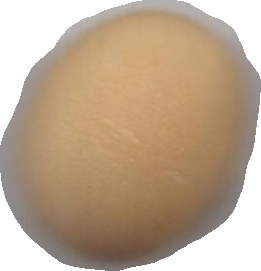
Variety: Grobogan